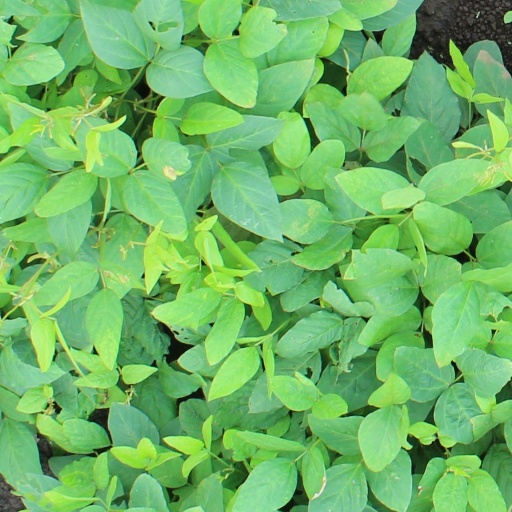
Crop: soybean